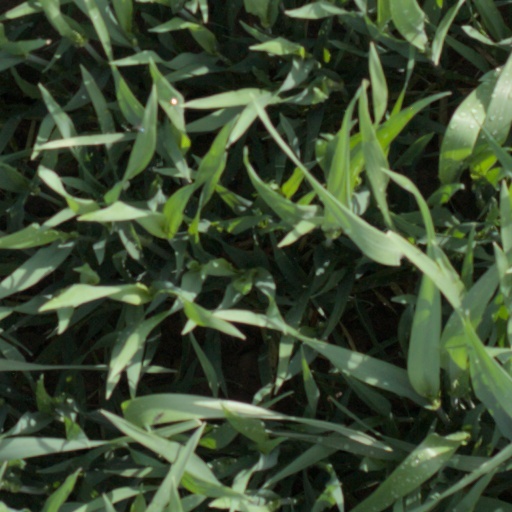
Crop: wheat